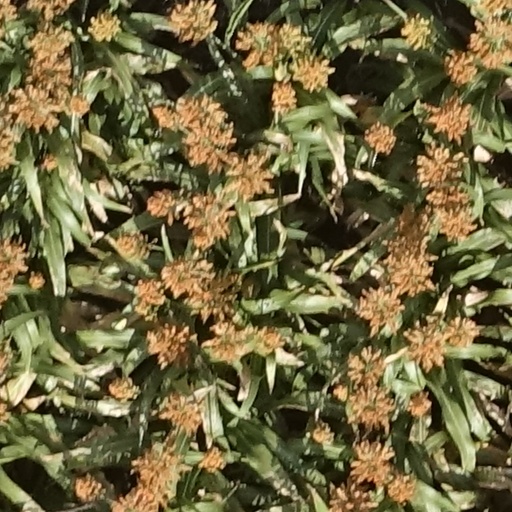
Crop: sorghum